Slur (music)

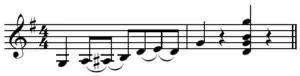
G run in G major variation contains slurs indicating both hammer-ons and a pull-offFile:G run in G.mid

A slur can be extended over many notes, sometimes encompassing several bars. In extreme cases, composers are known to write slurs which are near-impossible to achieve; in that case the composer wishes to emphasise that the notes should be performed with as much legato as possible.